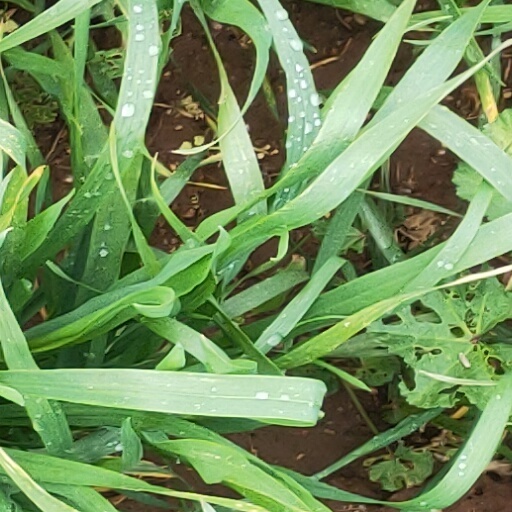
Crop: wheat